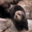
Label: otter